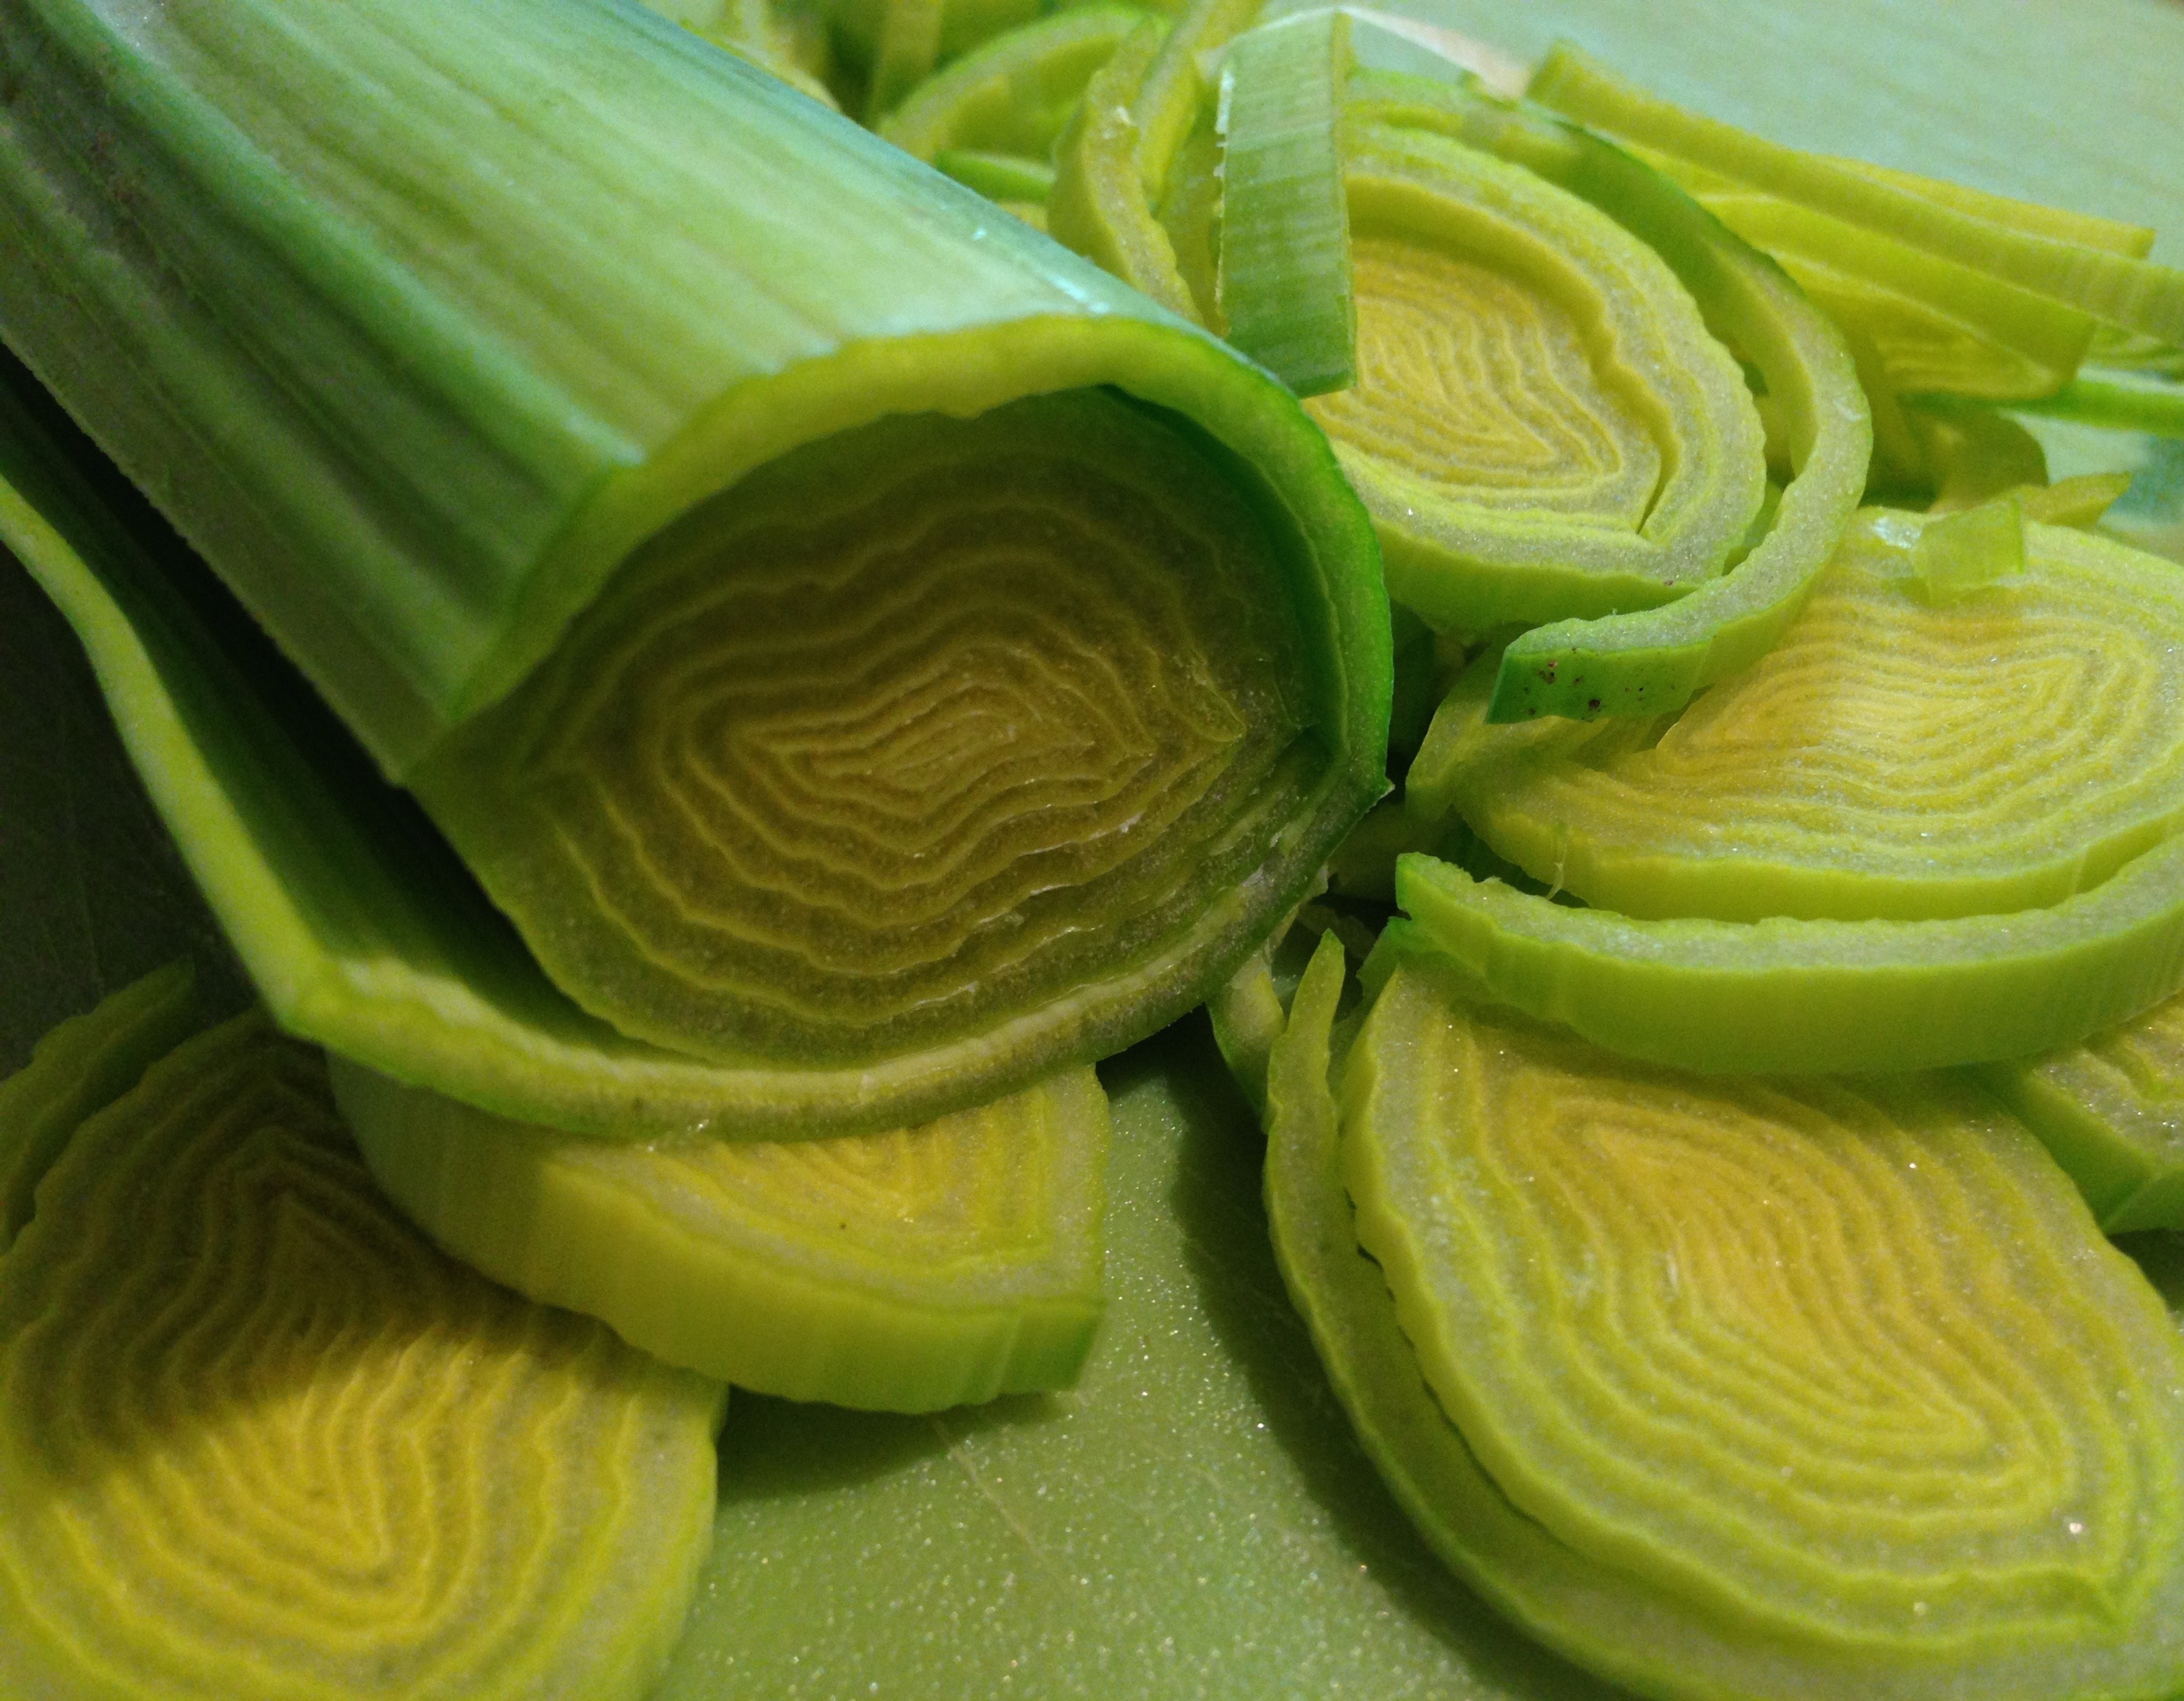
nature, plant, field, flower, food, produce, vegetable, agriculture, eat, delicious, preparation, cook, gourd, cut, vegetables, leek, frisch, allium, flowering plant, daisy family, plant stem, land plant